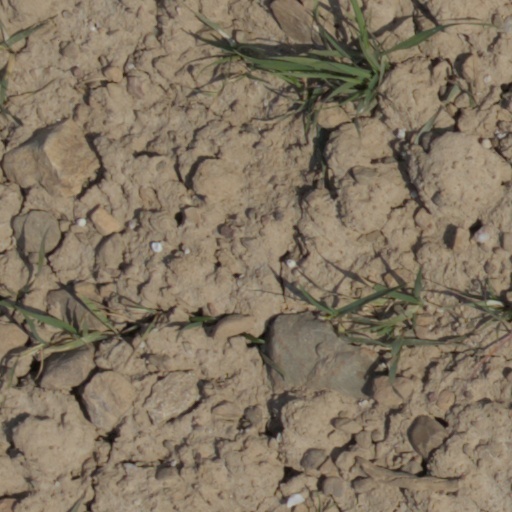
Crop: wheat